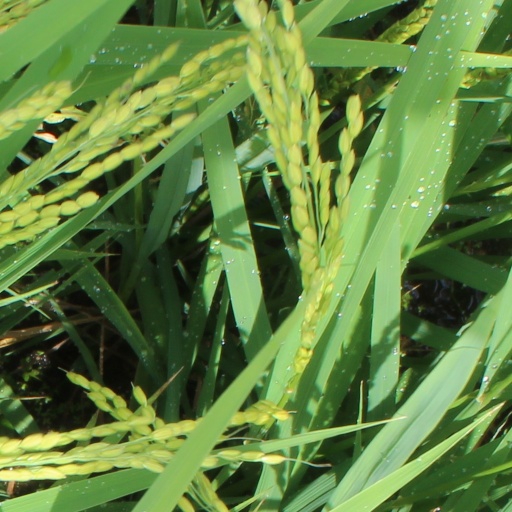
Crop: rice